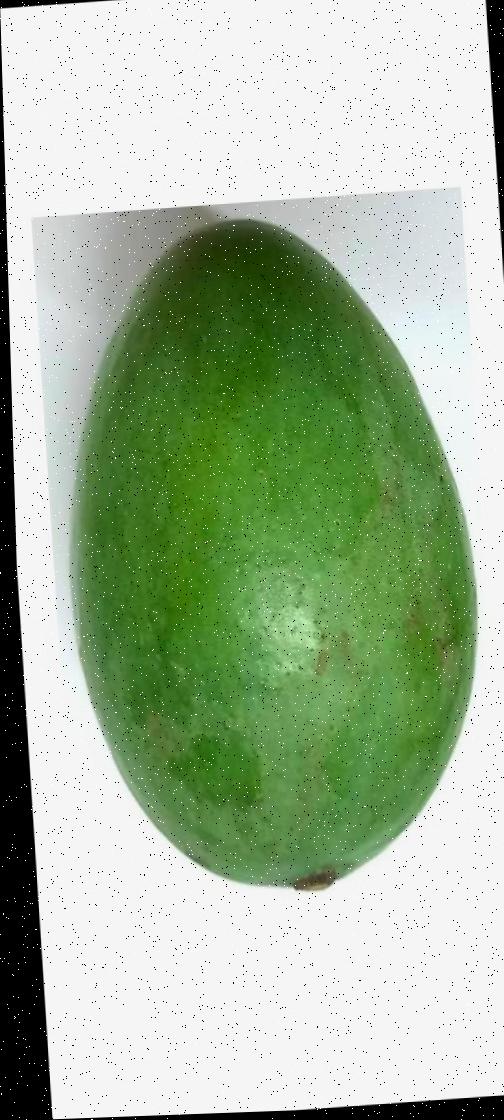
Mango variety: Amrapali